United States Coast Guard

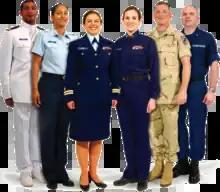
Photo showing a variety of Coast Guard uniforms. From Left: Service Dress White, Tropical Blue, Service Dress Blue, Winter Dress Blue, Camouflage Utility Uniform, Operational Dress Uniform

The Coast Guard operates approximately 201 fixed and rotary wing aircraft from 24 Coast Guard Air Stations throughout the contiguous United States, Alaska, Hawaii, and Puerto Rico. Most of these air stations are tenant activities at civilian airports, several of which are former Air Force Bases and Naval Air Stations, although several are also independent military facilities. Coast Guard Air Stations are also located on active Naval Air Stations, Air National Guard bases, and Army Air Fields.